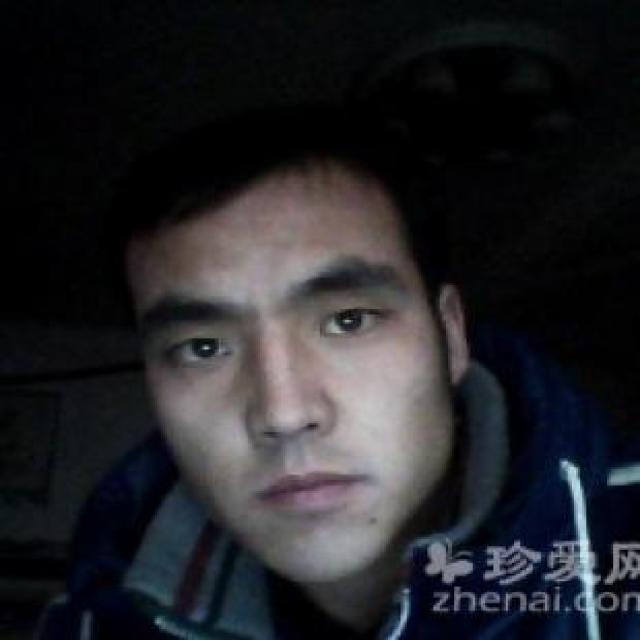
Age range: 21-44